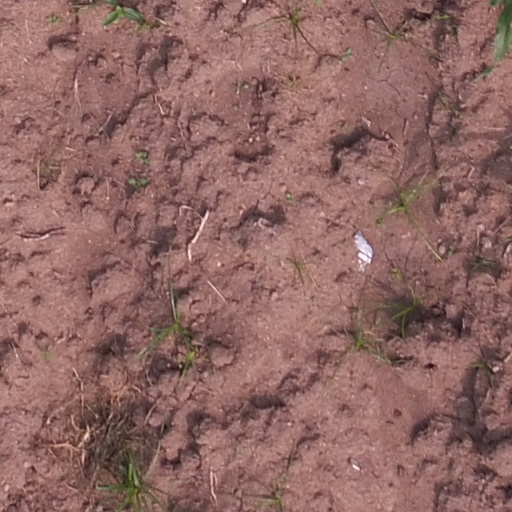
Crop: maize; corn